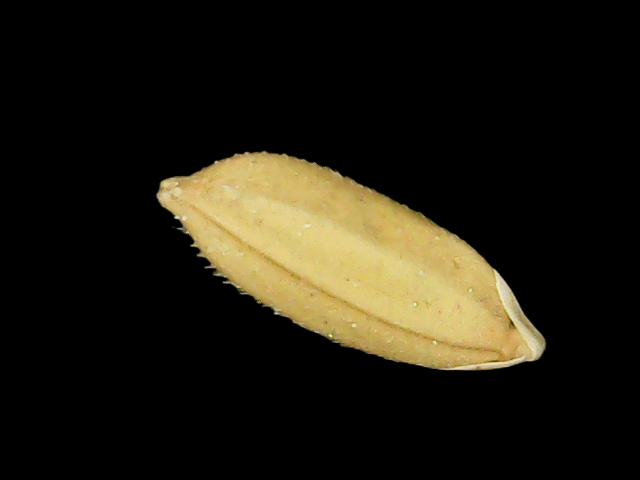
Rice variety: Binadhan10